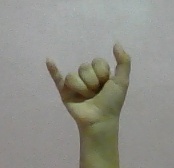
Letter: ya